The Hoover Company

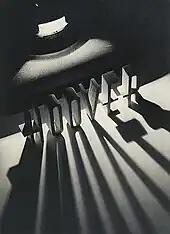
1937 Hoover ad by Australian photographer Max Dupain, showing the headlamp

In 1932, Hoover introduced a new optional headlamp called the Hoover Hedlite on Models 425, 750 and 900. By March 1932, it had become standard equipment on Models 750 and 900, and a $5 extra-cost option on Model 425. The Hoover Hedlite illuminated the floor ahead of the cleaner, useful for dimly-lit rooms and corridors, and under furniture. Several new slogans mentioned the light, including 'It shows you the dirt you never knew you had!', and 'It lights where it's going...it's clean where it's gone!'.